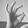
ASL letter: F